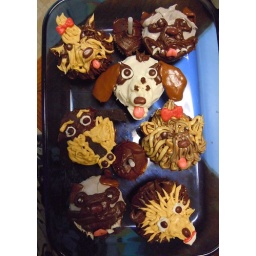
dog cupcakes made by our friends Bill and Marissa - for human consumption, just in the shape of furry friends